Rule of three (writing)

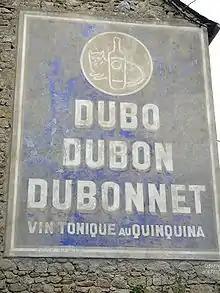
French: Dubo, Dubon, Dubonnet. Vin tonique au quinquina.

The use of a series of three elements is also a well-known feature of public oratory. Max Atkinson, in his book on oratory entitled "Our Masters' Voices", gives examples of how public speakers use three-part phrases to generate what he calls 'claptraps', evoking audience applause.